The Old House, Hereford

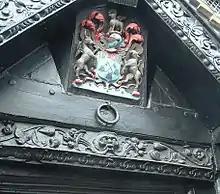
The Old House in Hereford (now called the Black and White House Museum) features the Butchers Guild coat of arms

The Old House is a distinctive black and white half-timbered house in High Town, Hereford, England, built in 1621. It was restored in the 19th century and became a museum of Jacobean life in 1929.